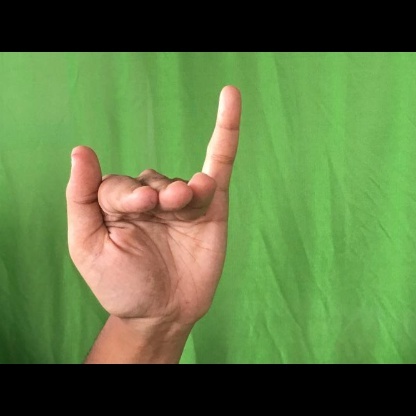
Mudra: Mrigasirsha